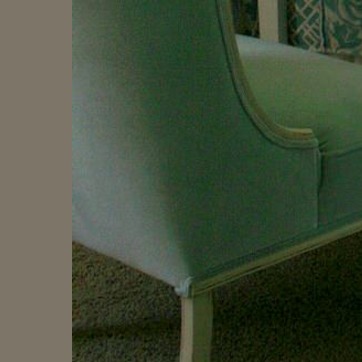
Material: fabric